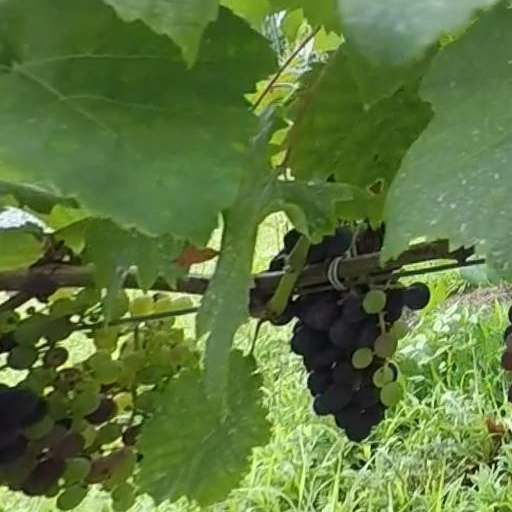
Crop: grape